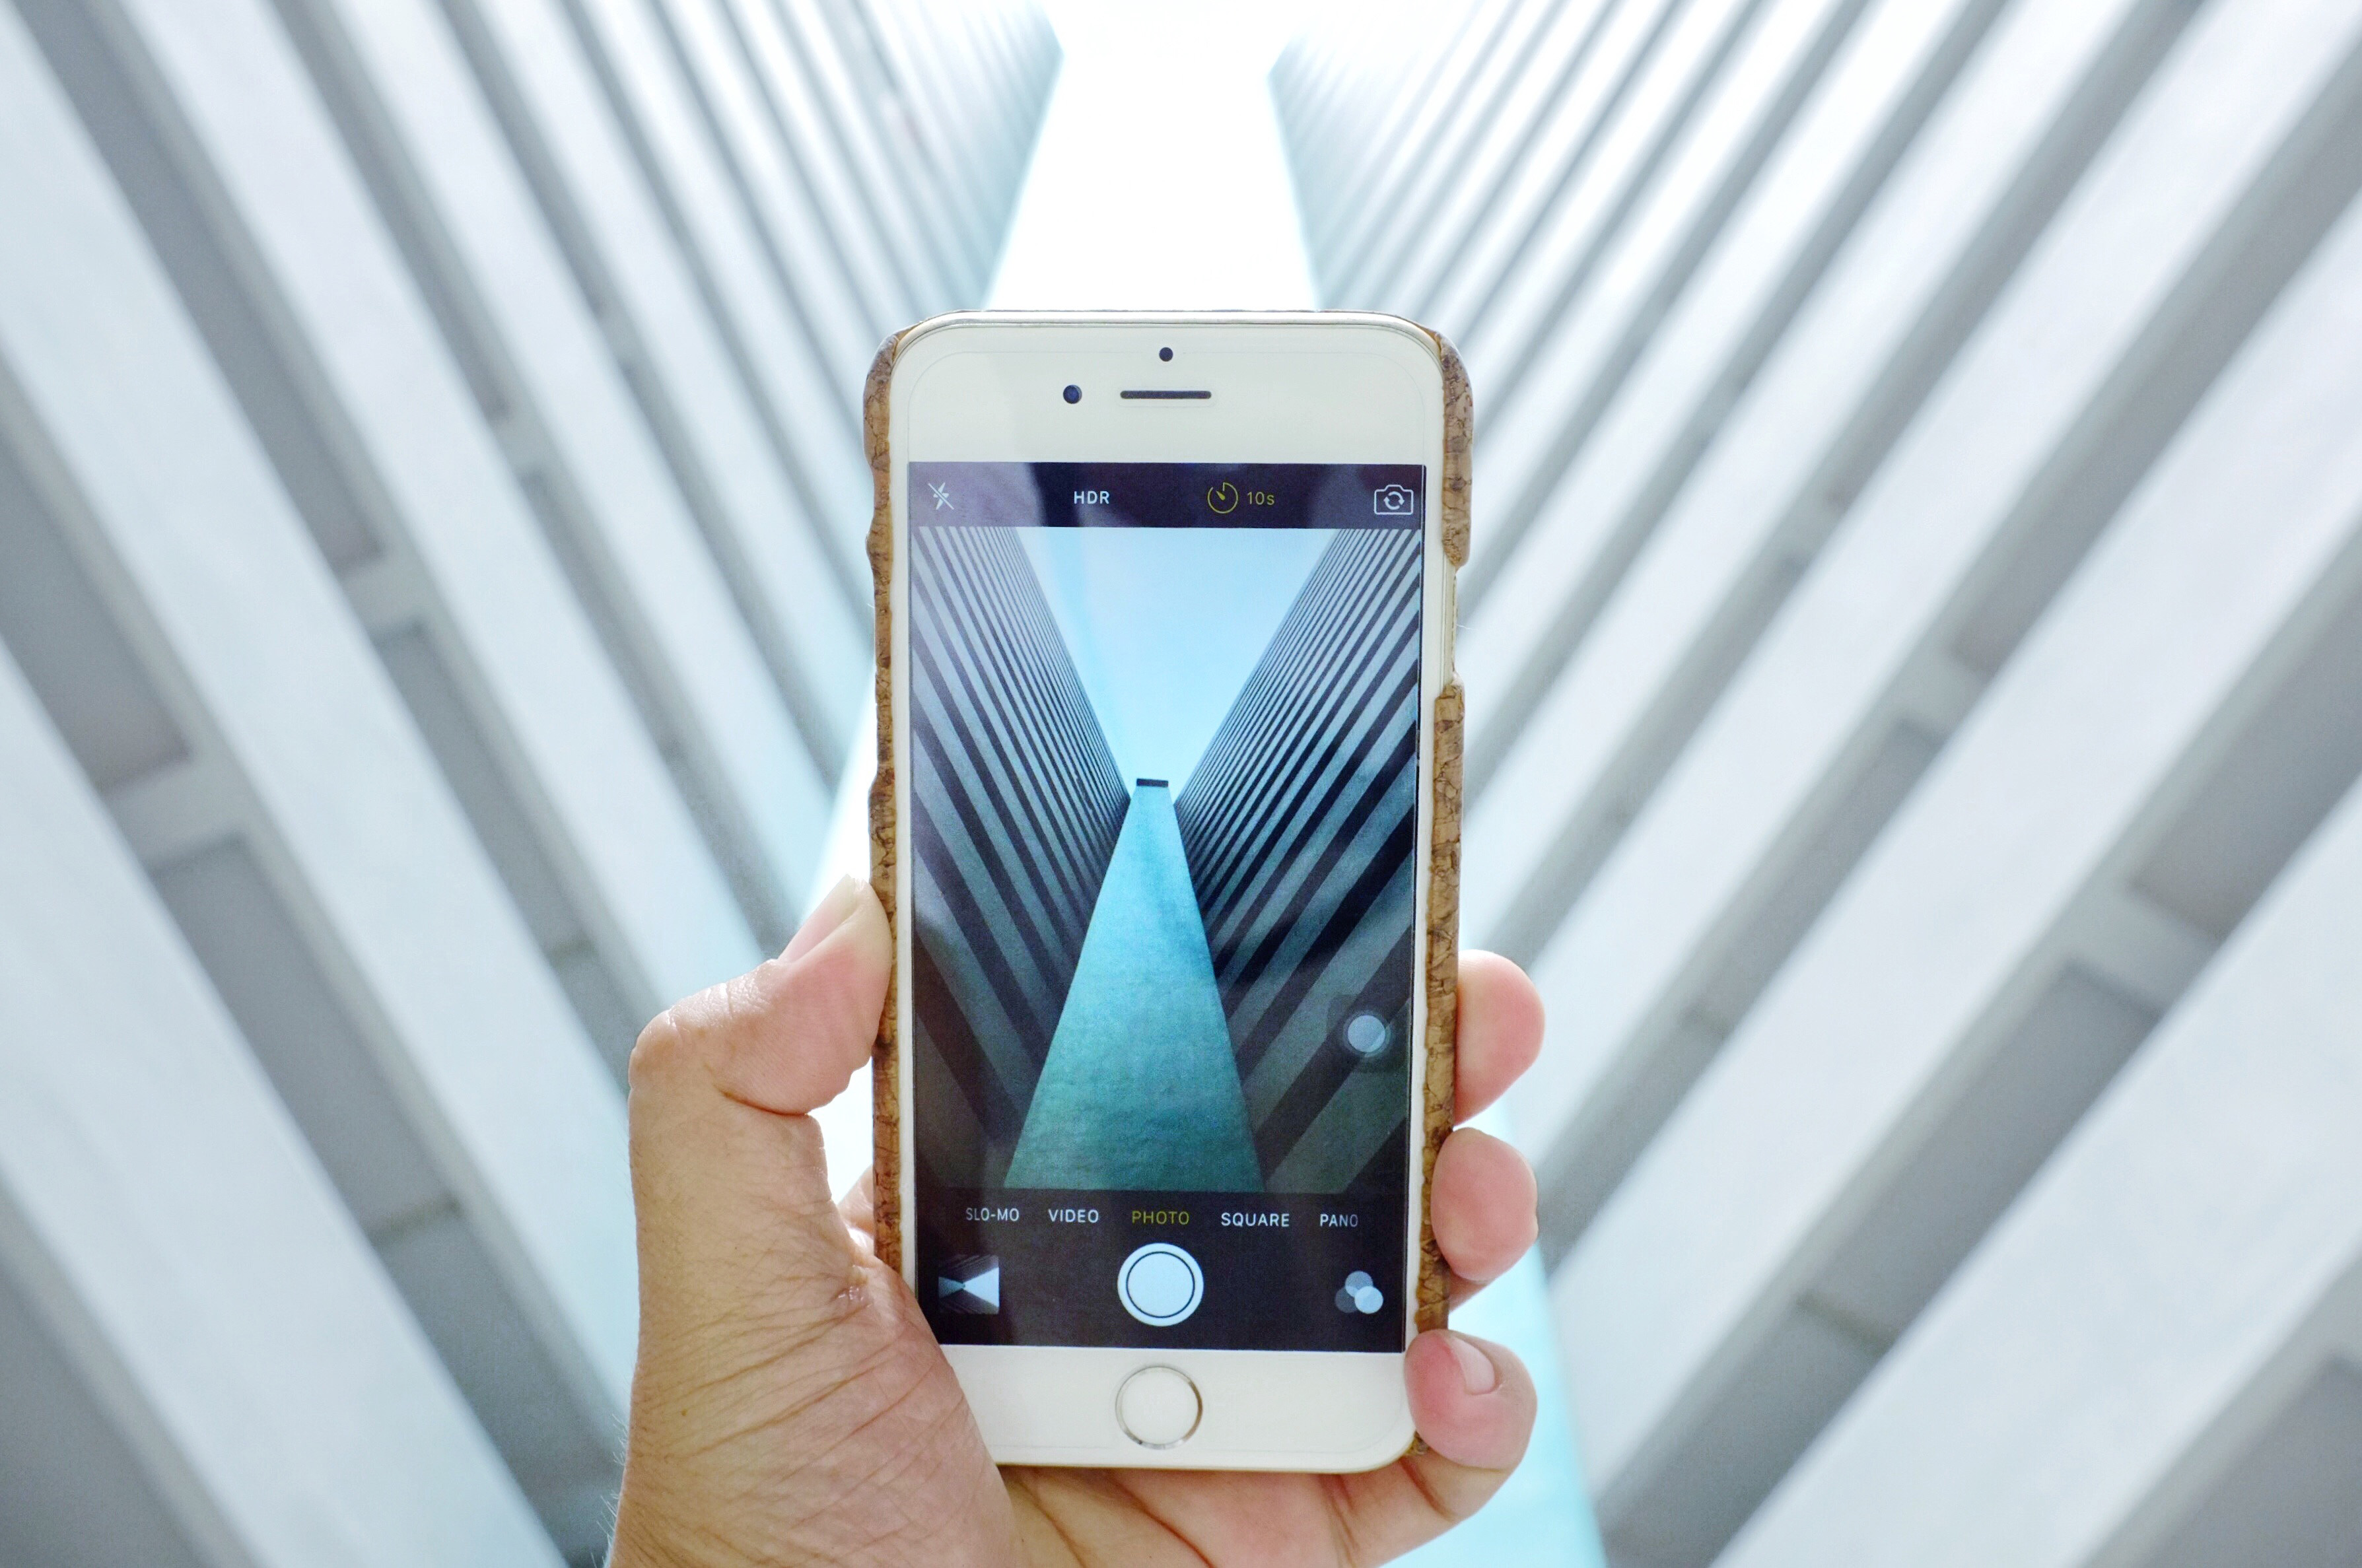
gadget, mobile phone, smartphone, portable communications device, communication device, electronic device, feature phone, technology, iphone